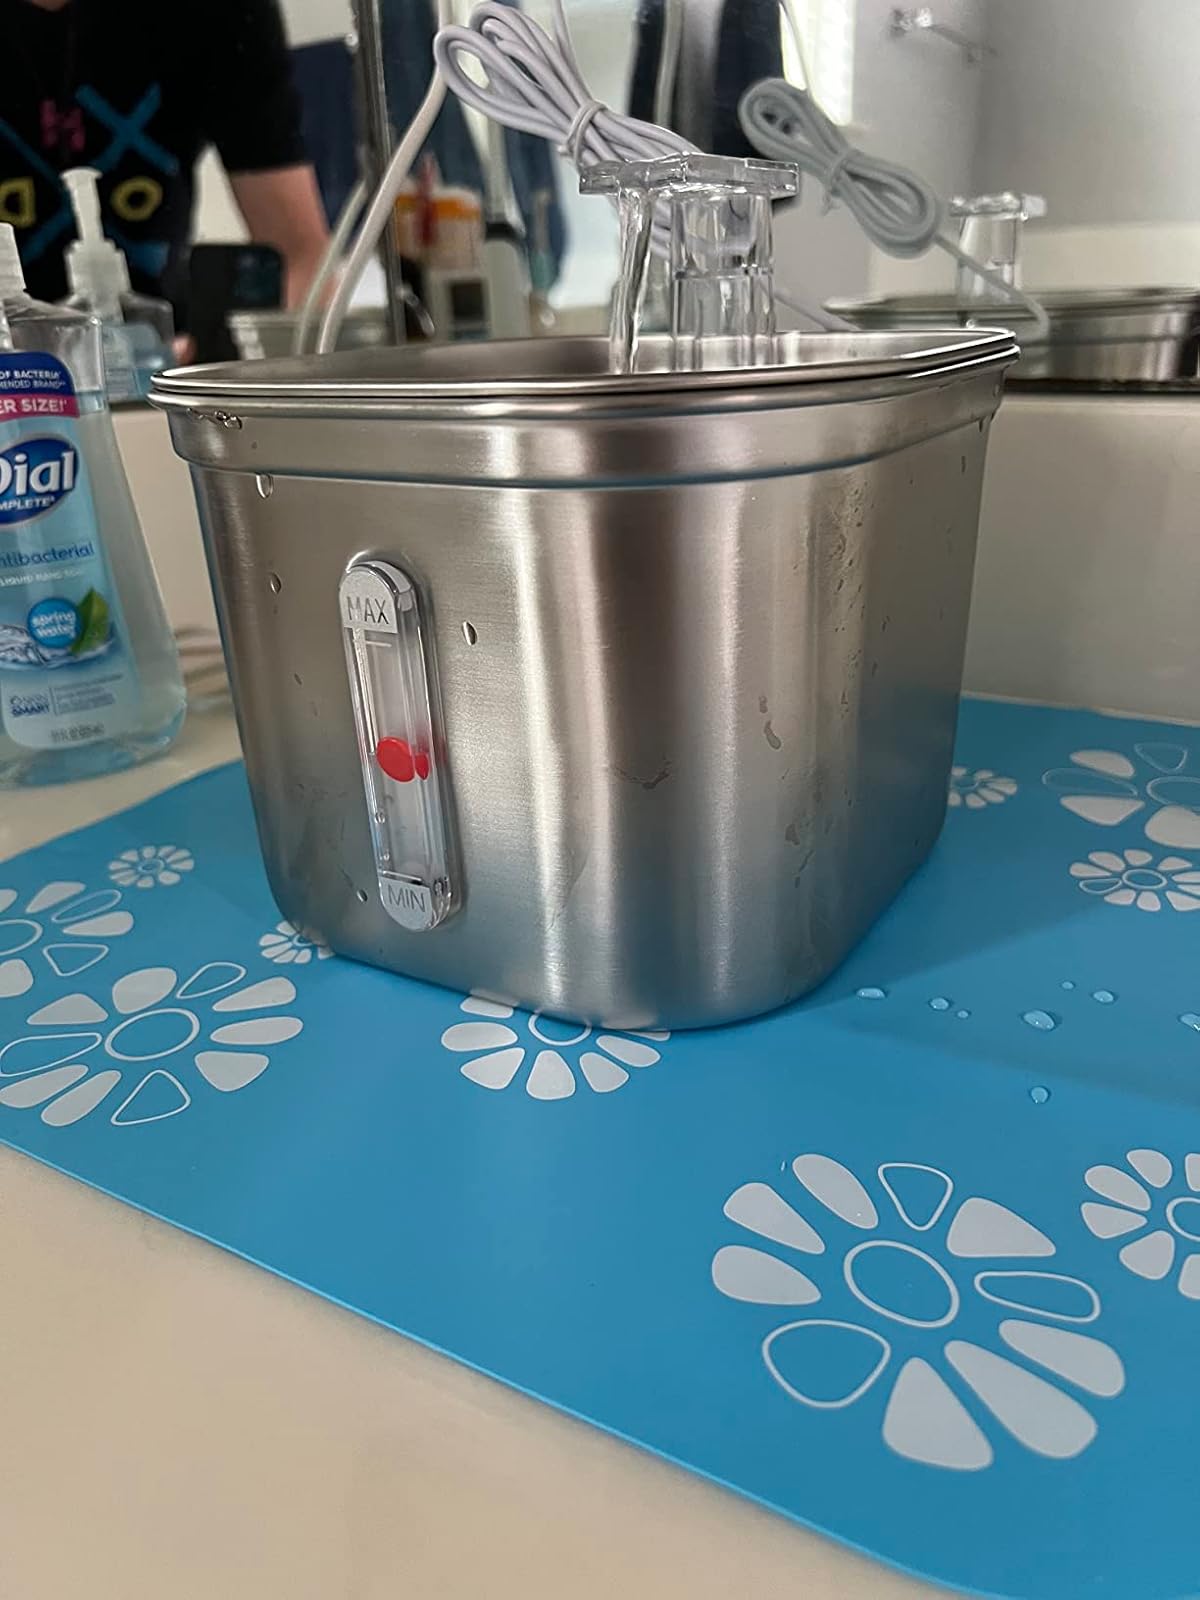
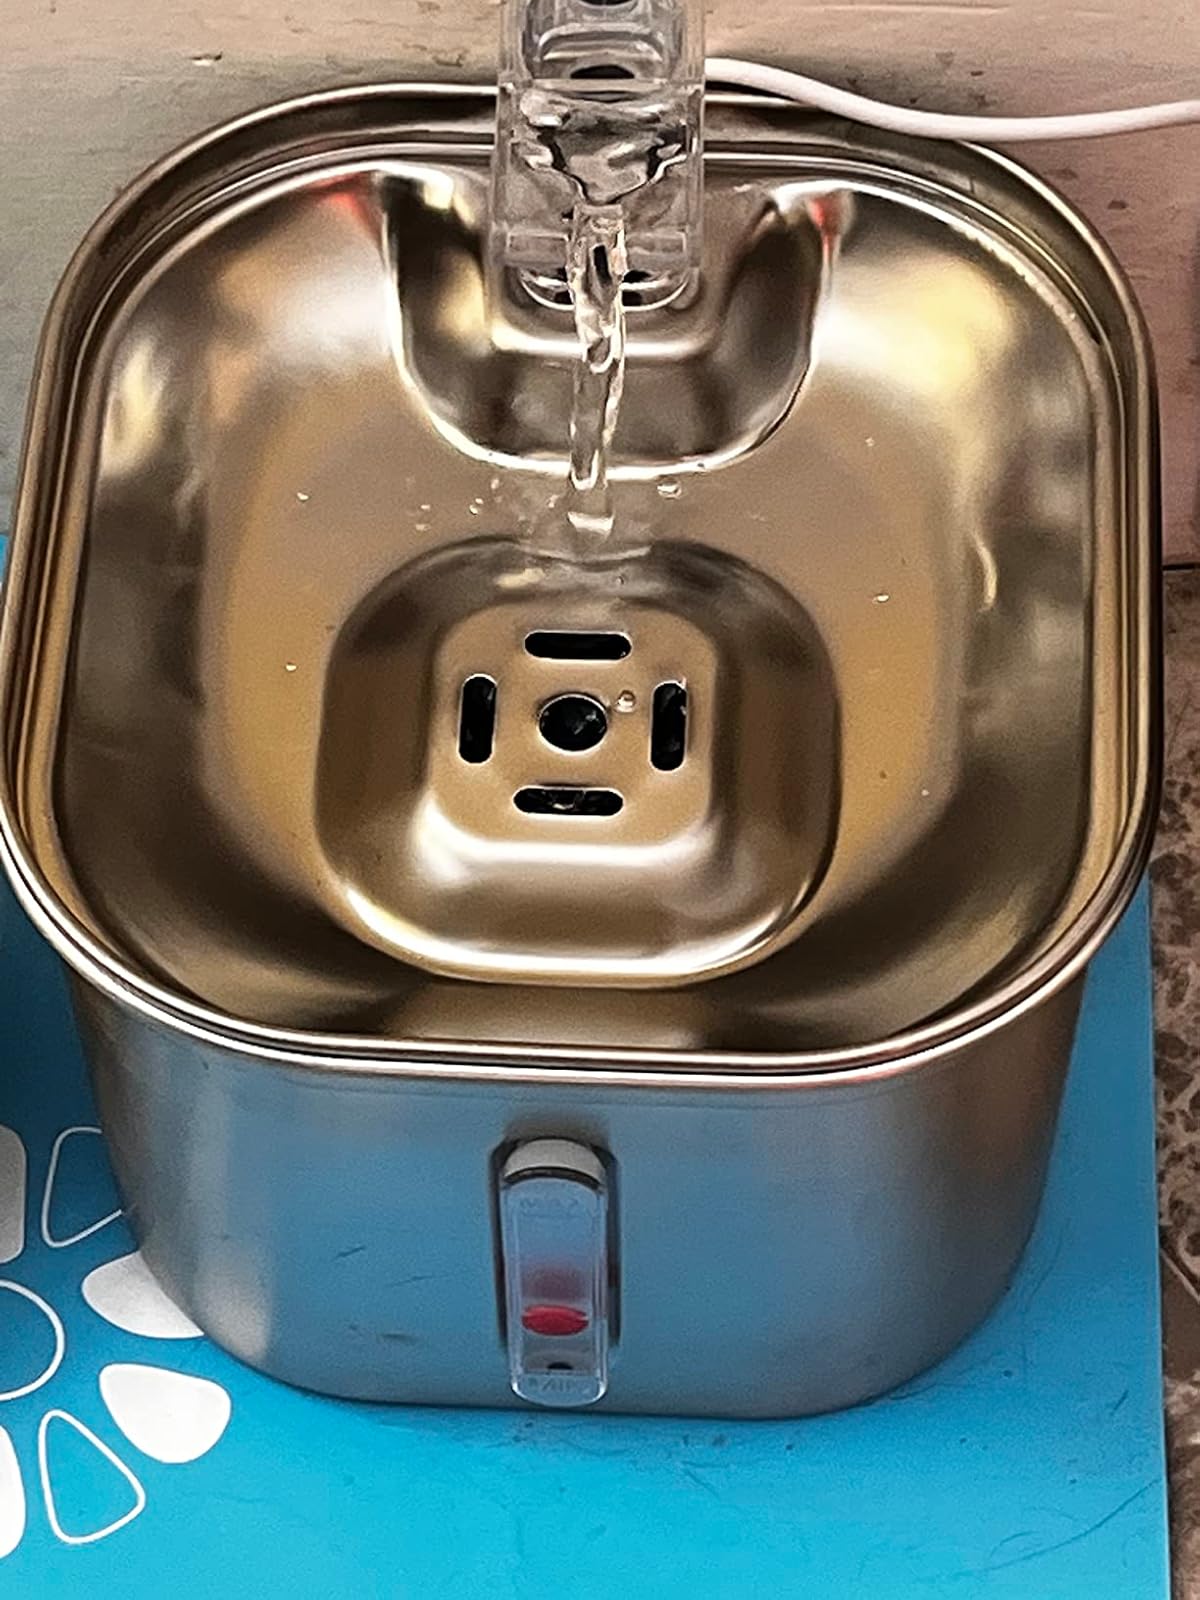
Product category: items_bowl
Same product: yes